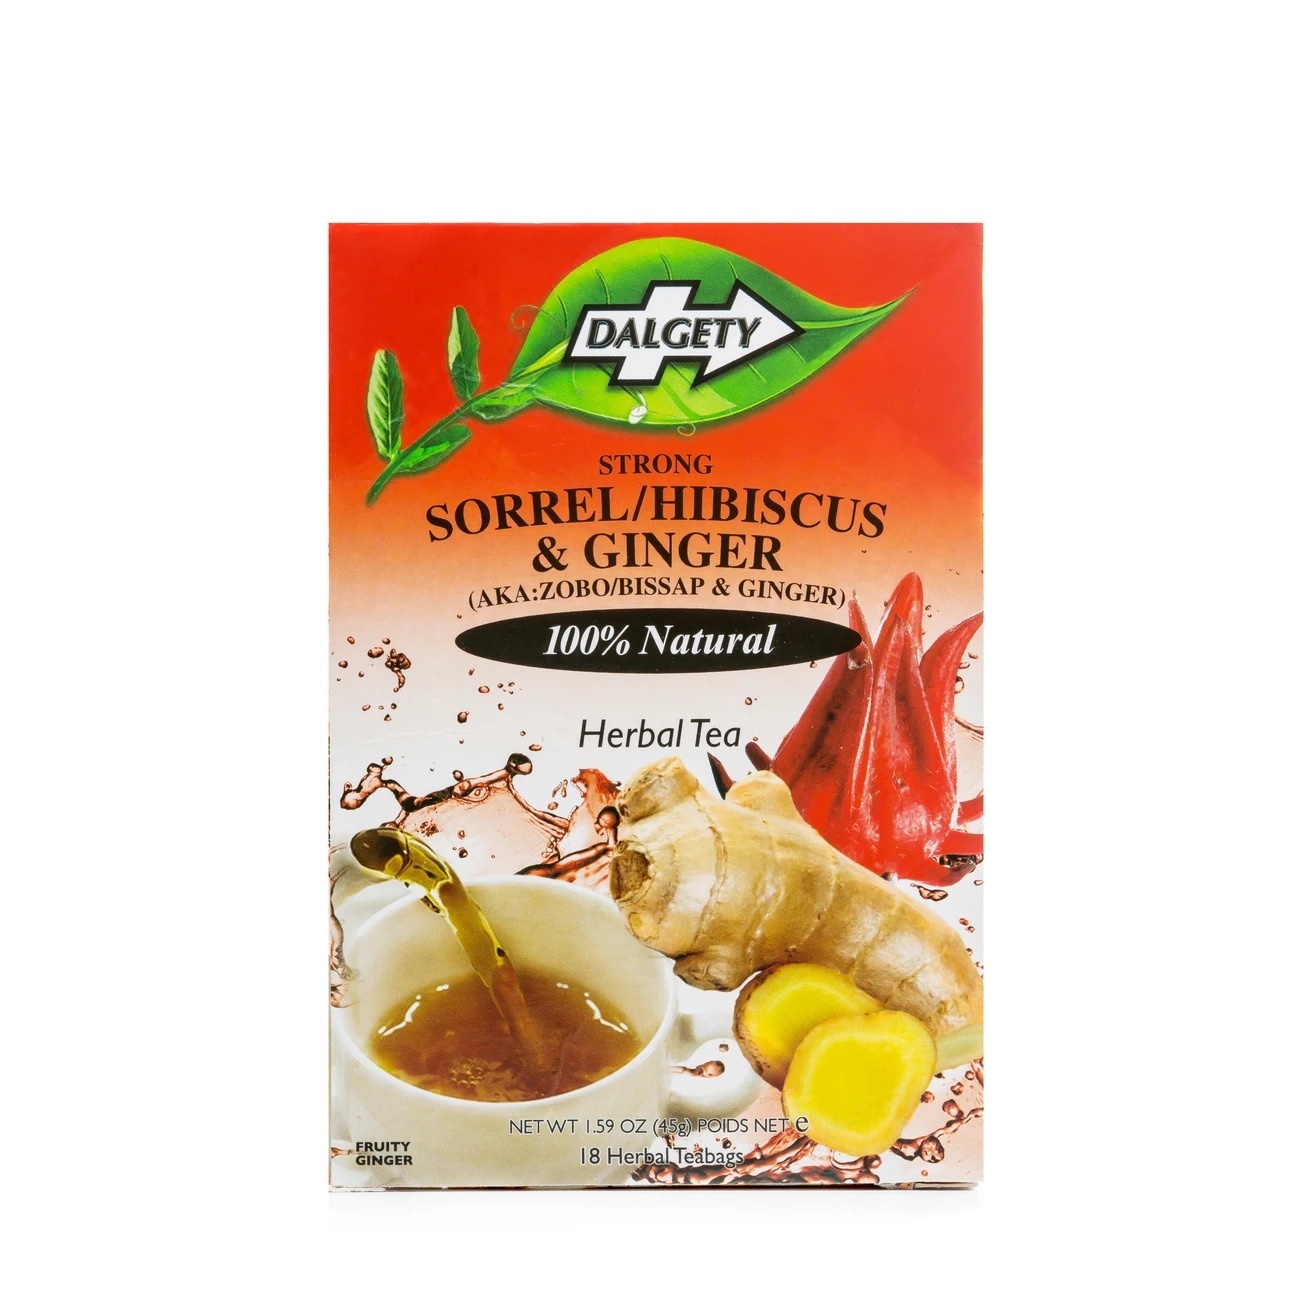
Dalgety Sorrel & Ginger 40g
Dalgety’s Sorrel (aka Hibiscus/Zobo/Bissap) and Ginger blended infusion, entices you with its delicious quenching sorrel fruity flavor. The Sorrel has been blended with naturally dried Ginger to enhance its taste, creating an awesome exotic tropical flavor. Key benefits: High in vitamin C among many other things. Controls high cholesterol levels Manages a high blood pressure Enhances the functions of the liver Has diuretic properties Taste: Natural fruity flavor spiced smoothly with ginger. When chilled and drunk cold, is considered the most delicious of all tropical drinks. Ingredients: Pure and natural dried Sorrel (hibiscus) flowers Dried ginger root No artificial additives or Flavorings Caffeine free 100% Natural Product Package size: 1 carton = 20 Teabags
Brand: Dalgety
Category: Food, Beverages & Tobacco > Beverages > Tea & Infusions > Infusions